Jonathan of the Bears

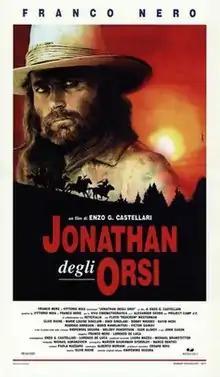

Jonathan of the Bears is a 1995 spaghetti Western film directed by Enzo G. Castellari. It was coproduced and filmed in Russia, where it was released as "Месть - белого индейца" (Revenge of the White Indian).